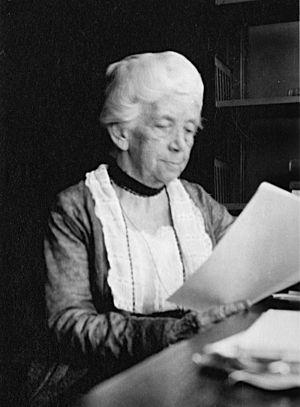
14 mai : création de l’Académie des sciences d’Autriche.